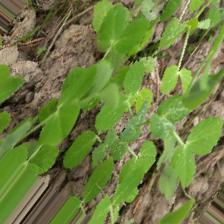
Label: Powdery Mildew